Irreplaceable You

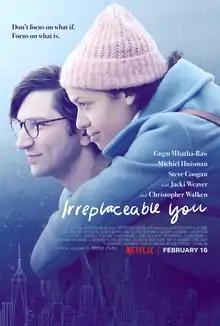
Film poster

Irreplaceable You is a 2018 American romantic comedy-drama film directed by Stephanie Laing and written by Bess Wohl. The film stars Gugu Mbatha-Raw and Michiel Huisman. It was released by Netflix on February 16, 2018.